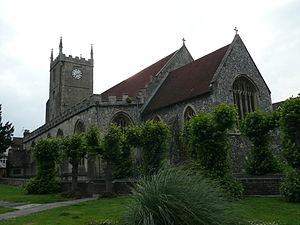
Marlborough est une ville d'Angleterre dans le Wiltshire, de 8 000 habitants, d'après laquelle ont été créés les titres de comte puis de duc de Marlborough dans la pairie d'Angleterre. Plusieurs monarques anglais ont choisi d'y résider au Moyen Âge.